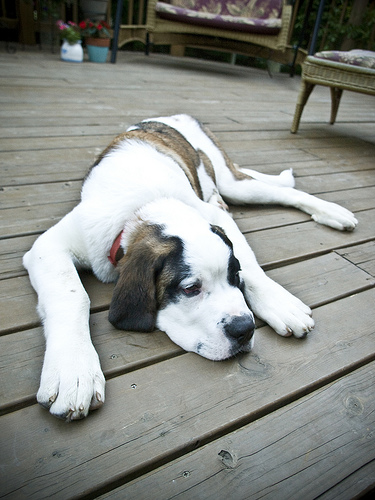
Animal: dog
Breed: saint bernard